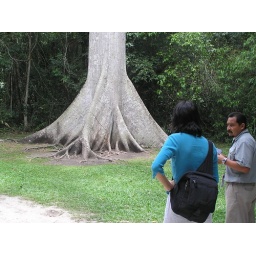
The Ceibia tree is really big in case that wasn't clear